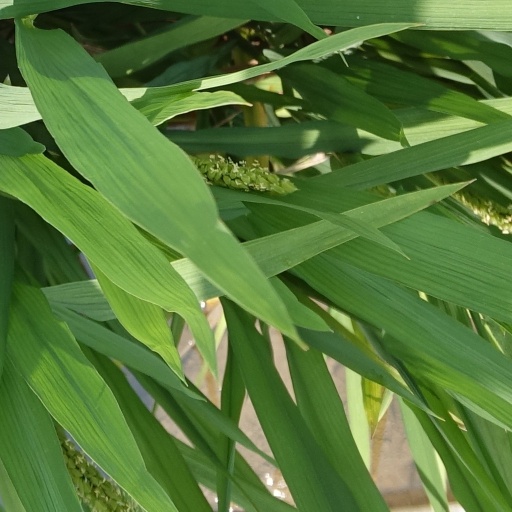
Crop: rice